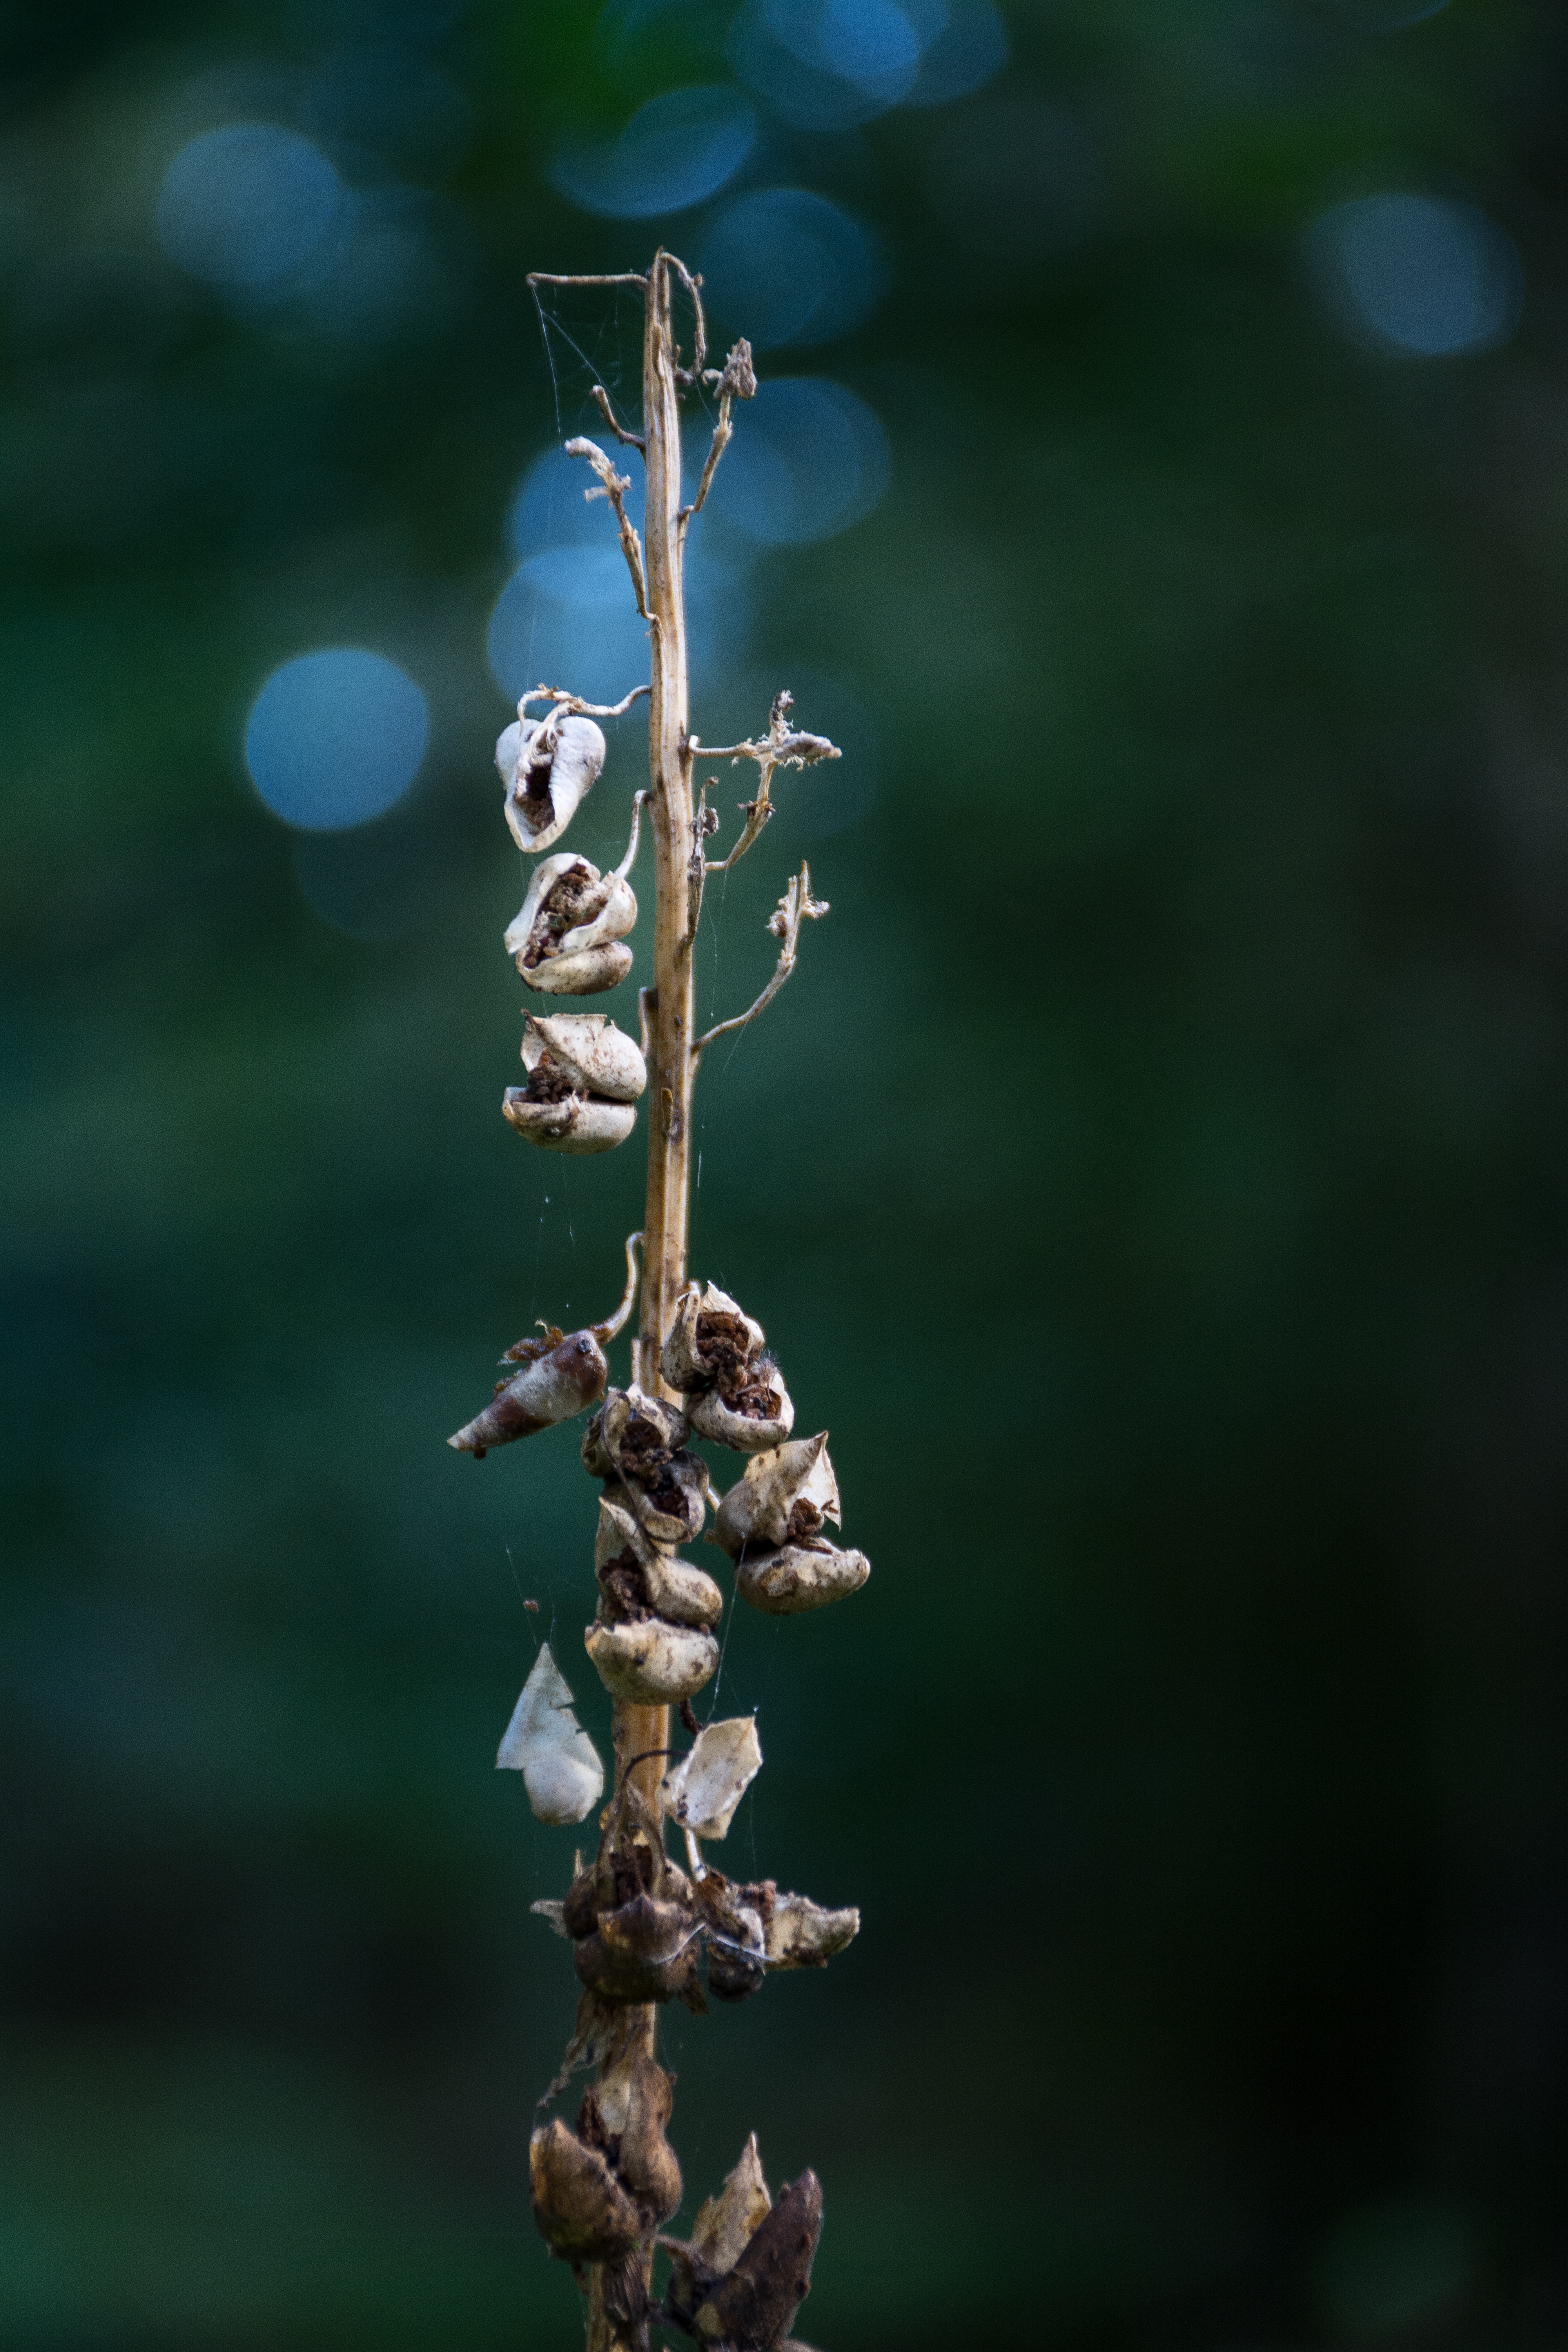
branch, plant, leaf, flower, green, botany, flora, twig, close up, macro photography, plant stem